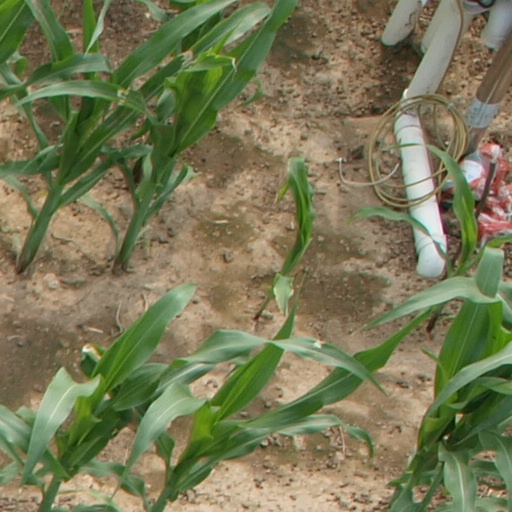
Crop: maize; corn